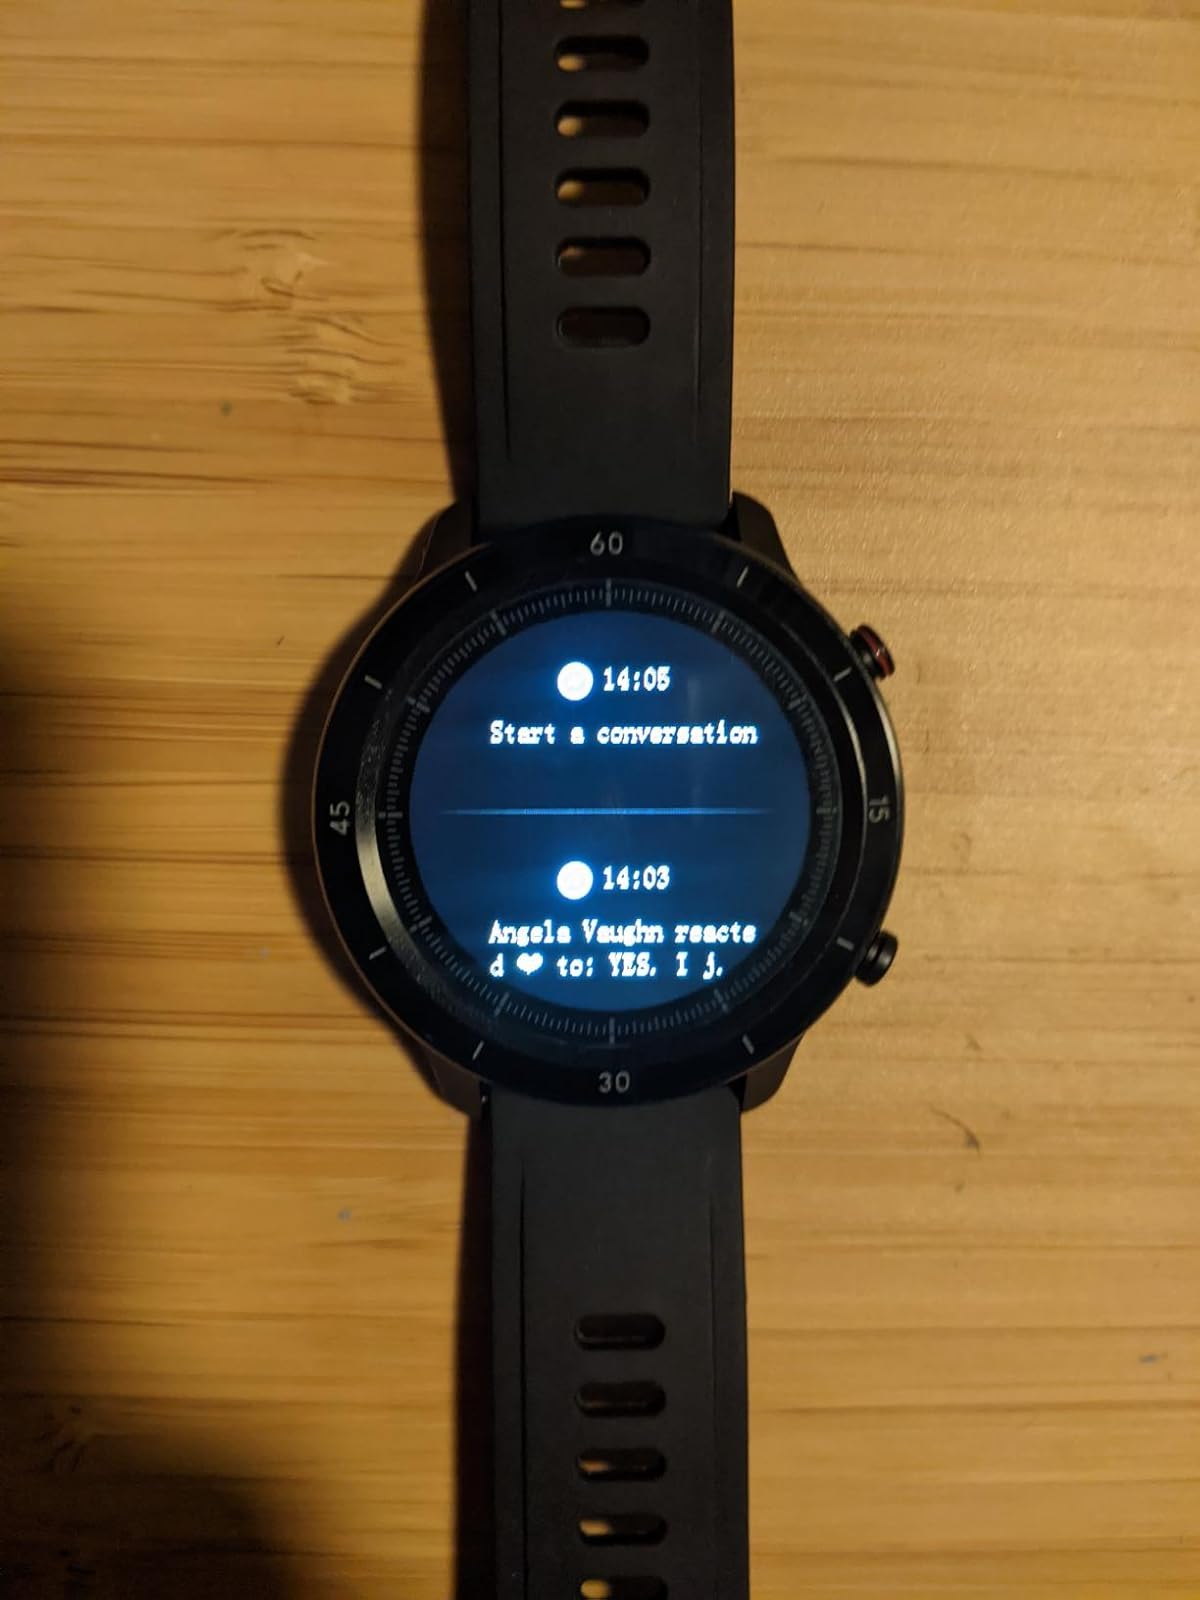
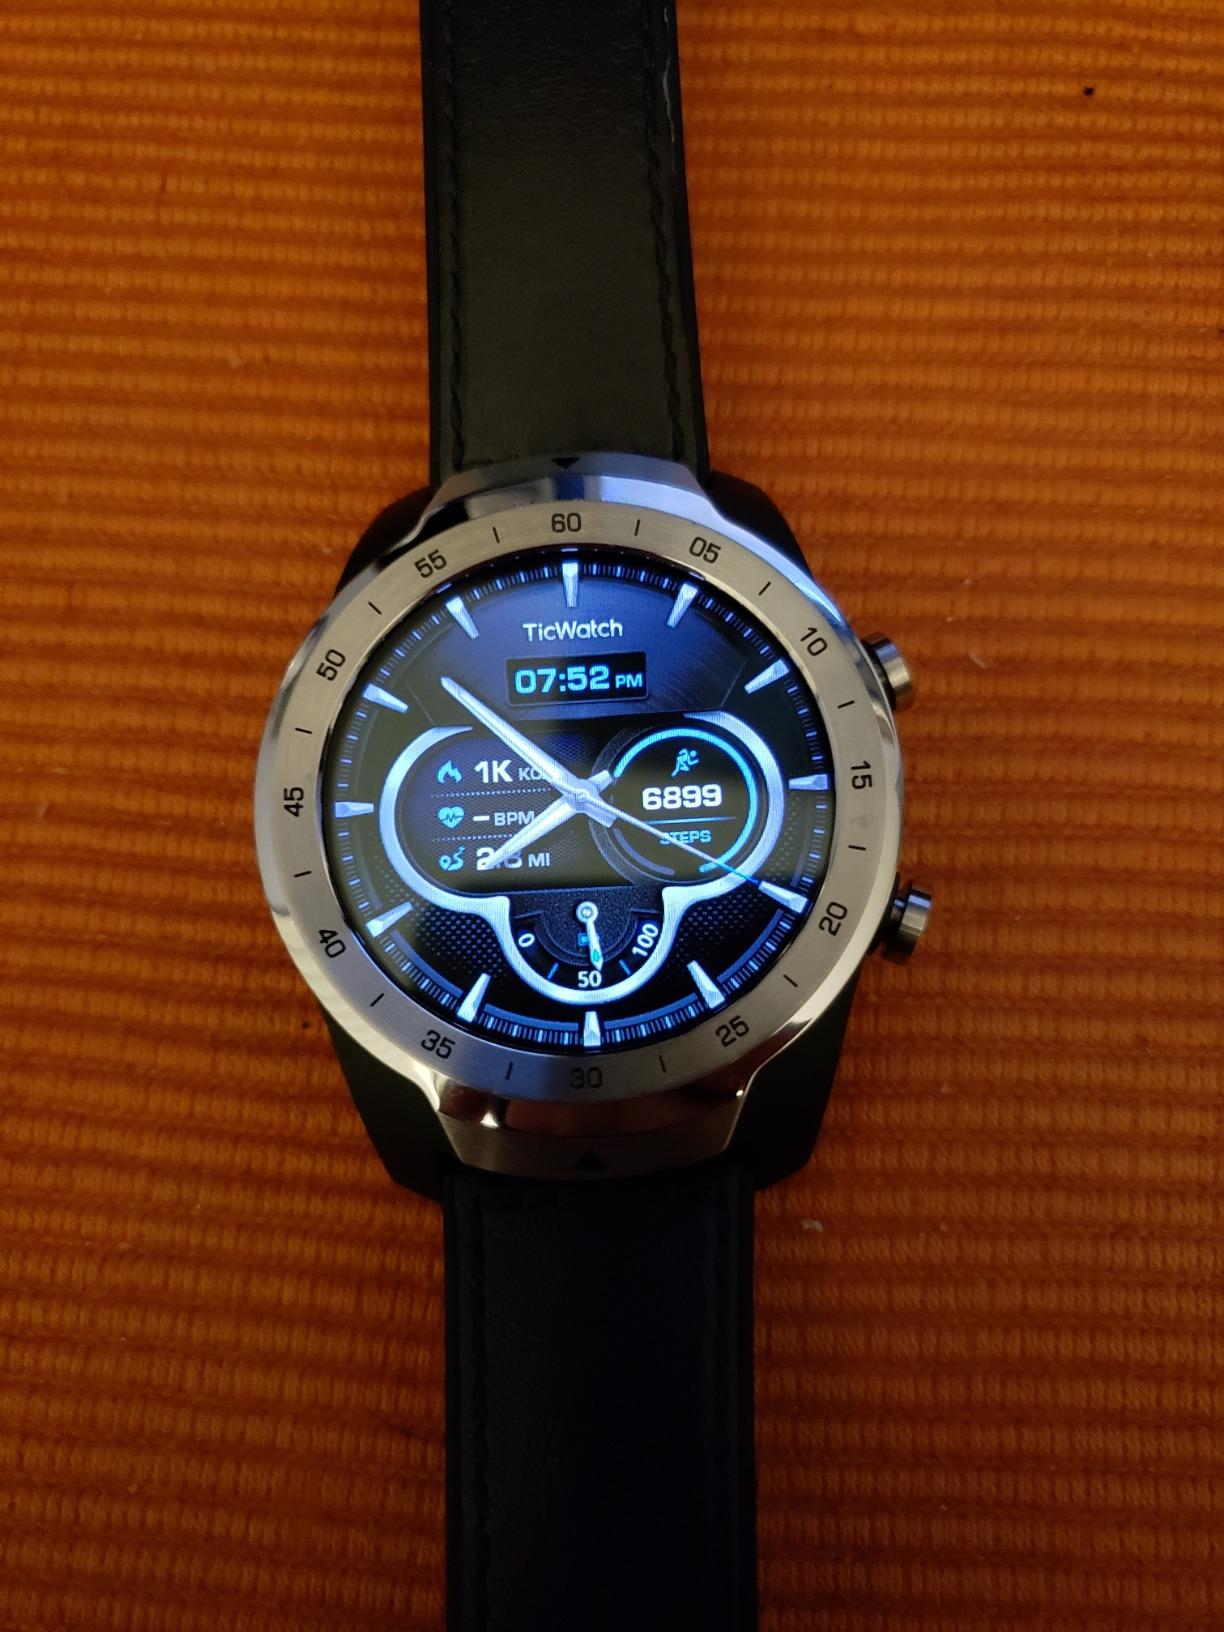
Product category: smartwatch
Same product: no